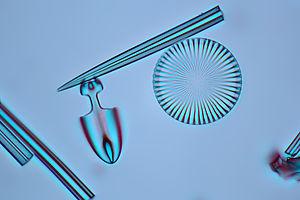
La microscopie en champ sombre est une variante de la microscopie optique connue déjà depuis plus de 250 ans. Elle conduit à un arrière-plan sombre de l'image, sur lequel les structures à observer se détachent en clair. On peut ainsi obtenir d'échantillons transparents, avec un faible contraste, des images bien résolues, contrastées, sans nécessiter une coloration préalable de l'objet. Même des échantillons vivants sont observables ainsi. Jusqu'au développement de la microscopie à contraste de phase dans les années 1930, la microscopie à fond sombre était la seule méthode de renforcement du contraste pour des objets non colorés. Pour la différencier de la microscopie à fond sombre, la technique de microscopie optique « normale » est désignée par microscopie à fond clair.